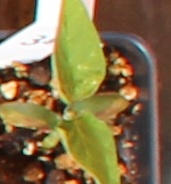
Label: Soybean